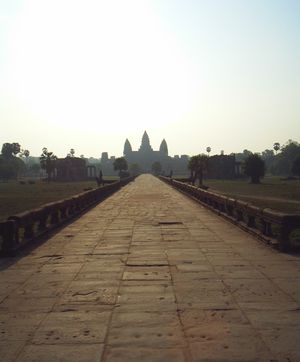
Angkor
Angkor Wats Naga bro ved solnedgang.
Angkor er en stor ruinby i det nordlige Cambodja. Byen var centrum i et rige med samme navn fra 800-tallet til 1400-tallet, hvor byen blev forladt af centraladministrationen, som flyttede til Phnom Penh. Da byen var på sit højeste vurderer man at der boede op mod 1 mio. mennesker i byen Angkor.